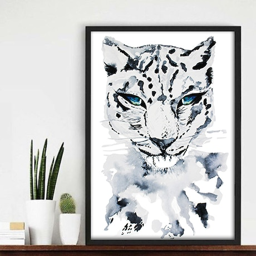
i make art of endangered animals and nature so that people be more conscious about our world .